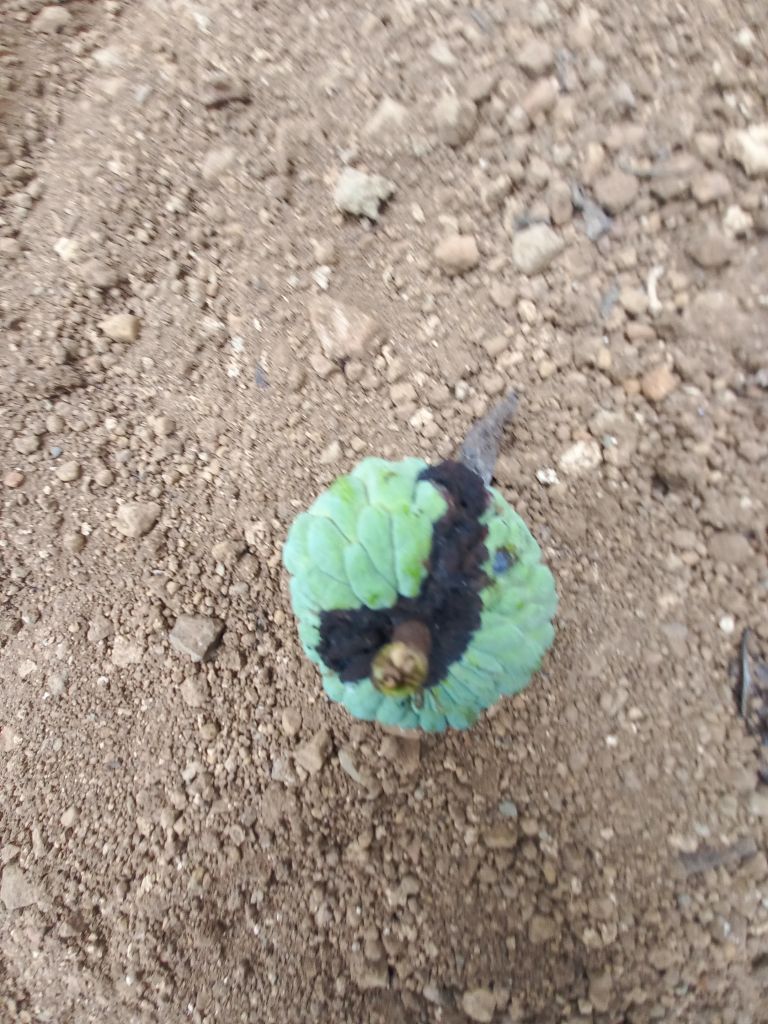
Disease label: Diplodia Rot